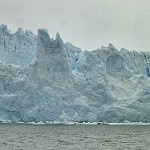
Label: glacier